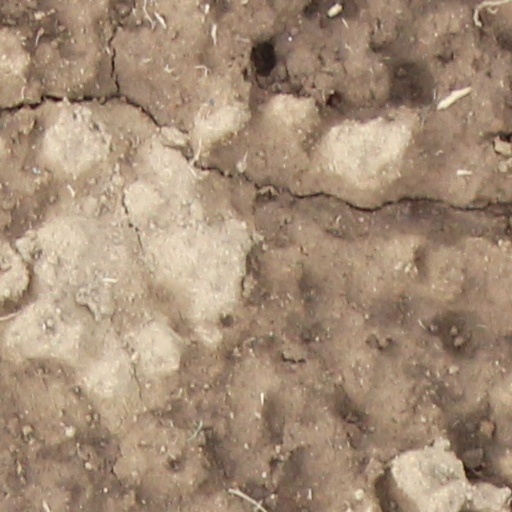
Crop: wheat